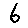
Label: 6